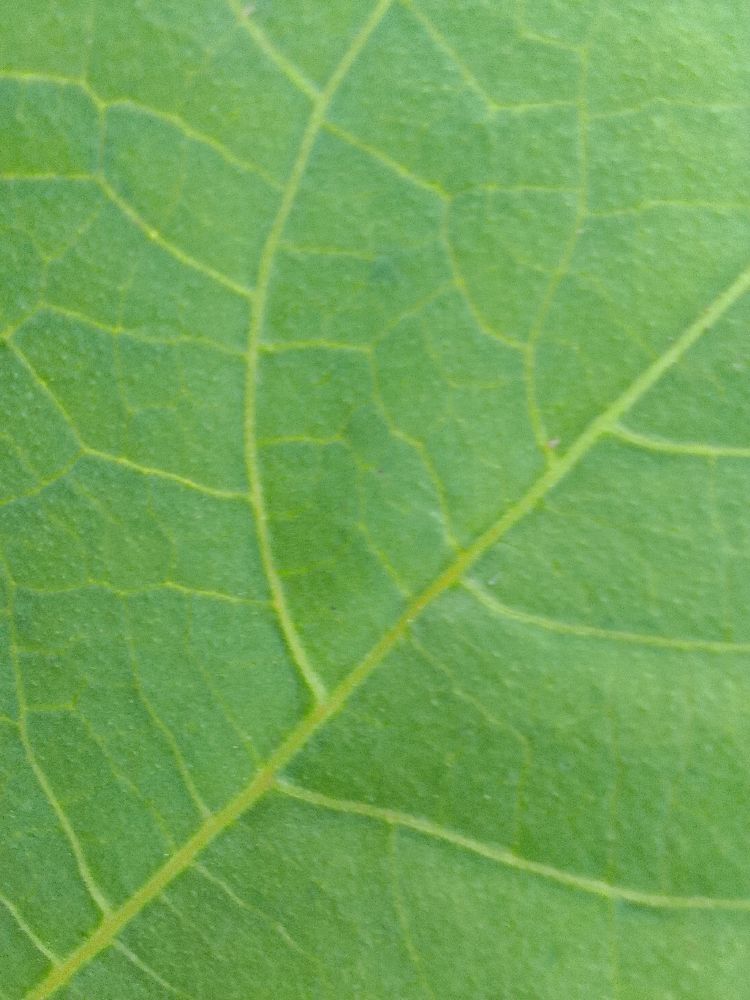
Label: healthy